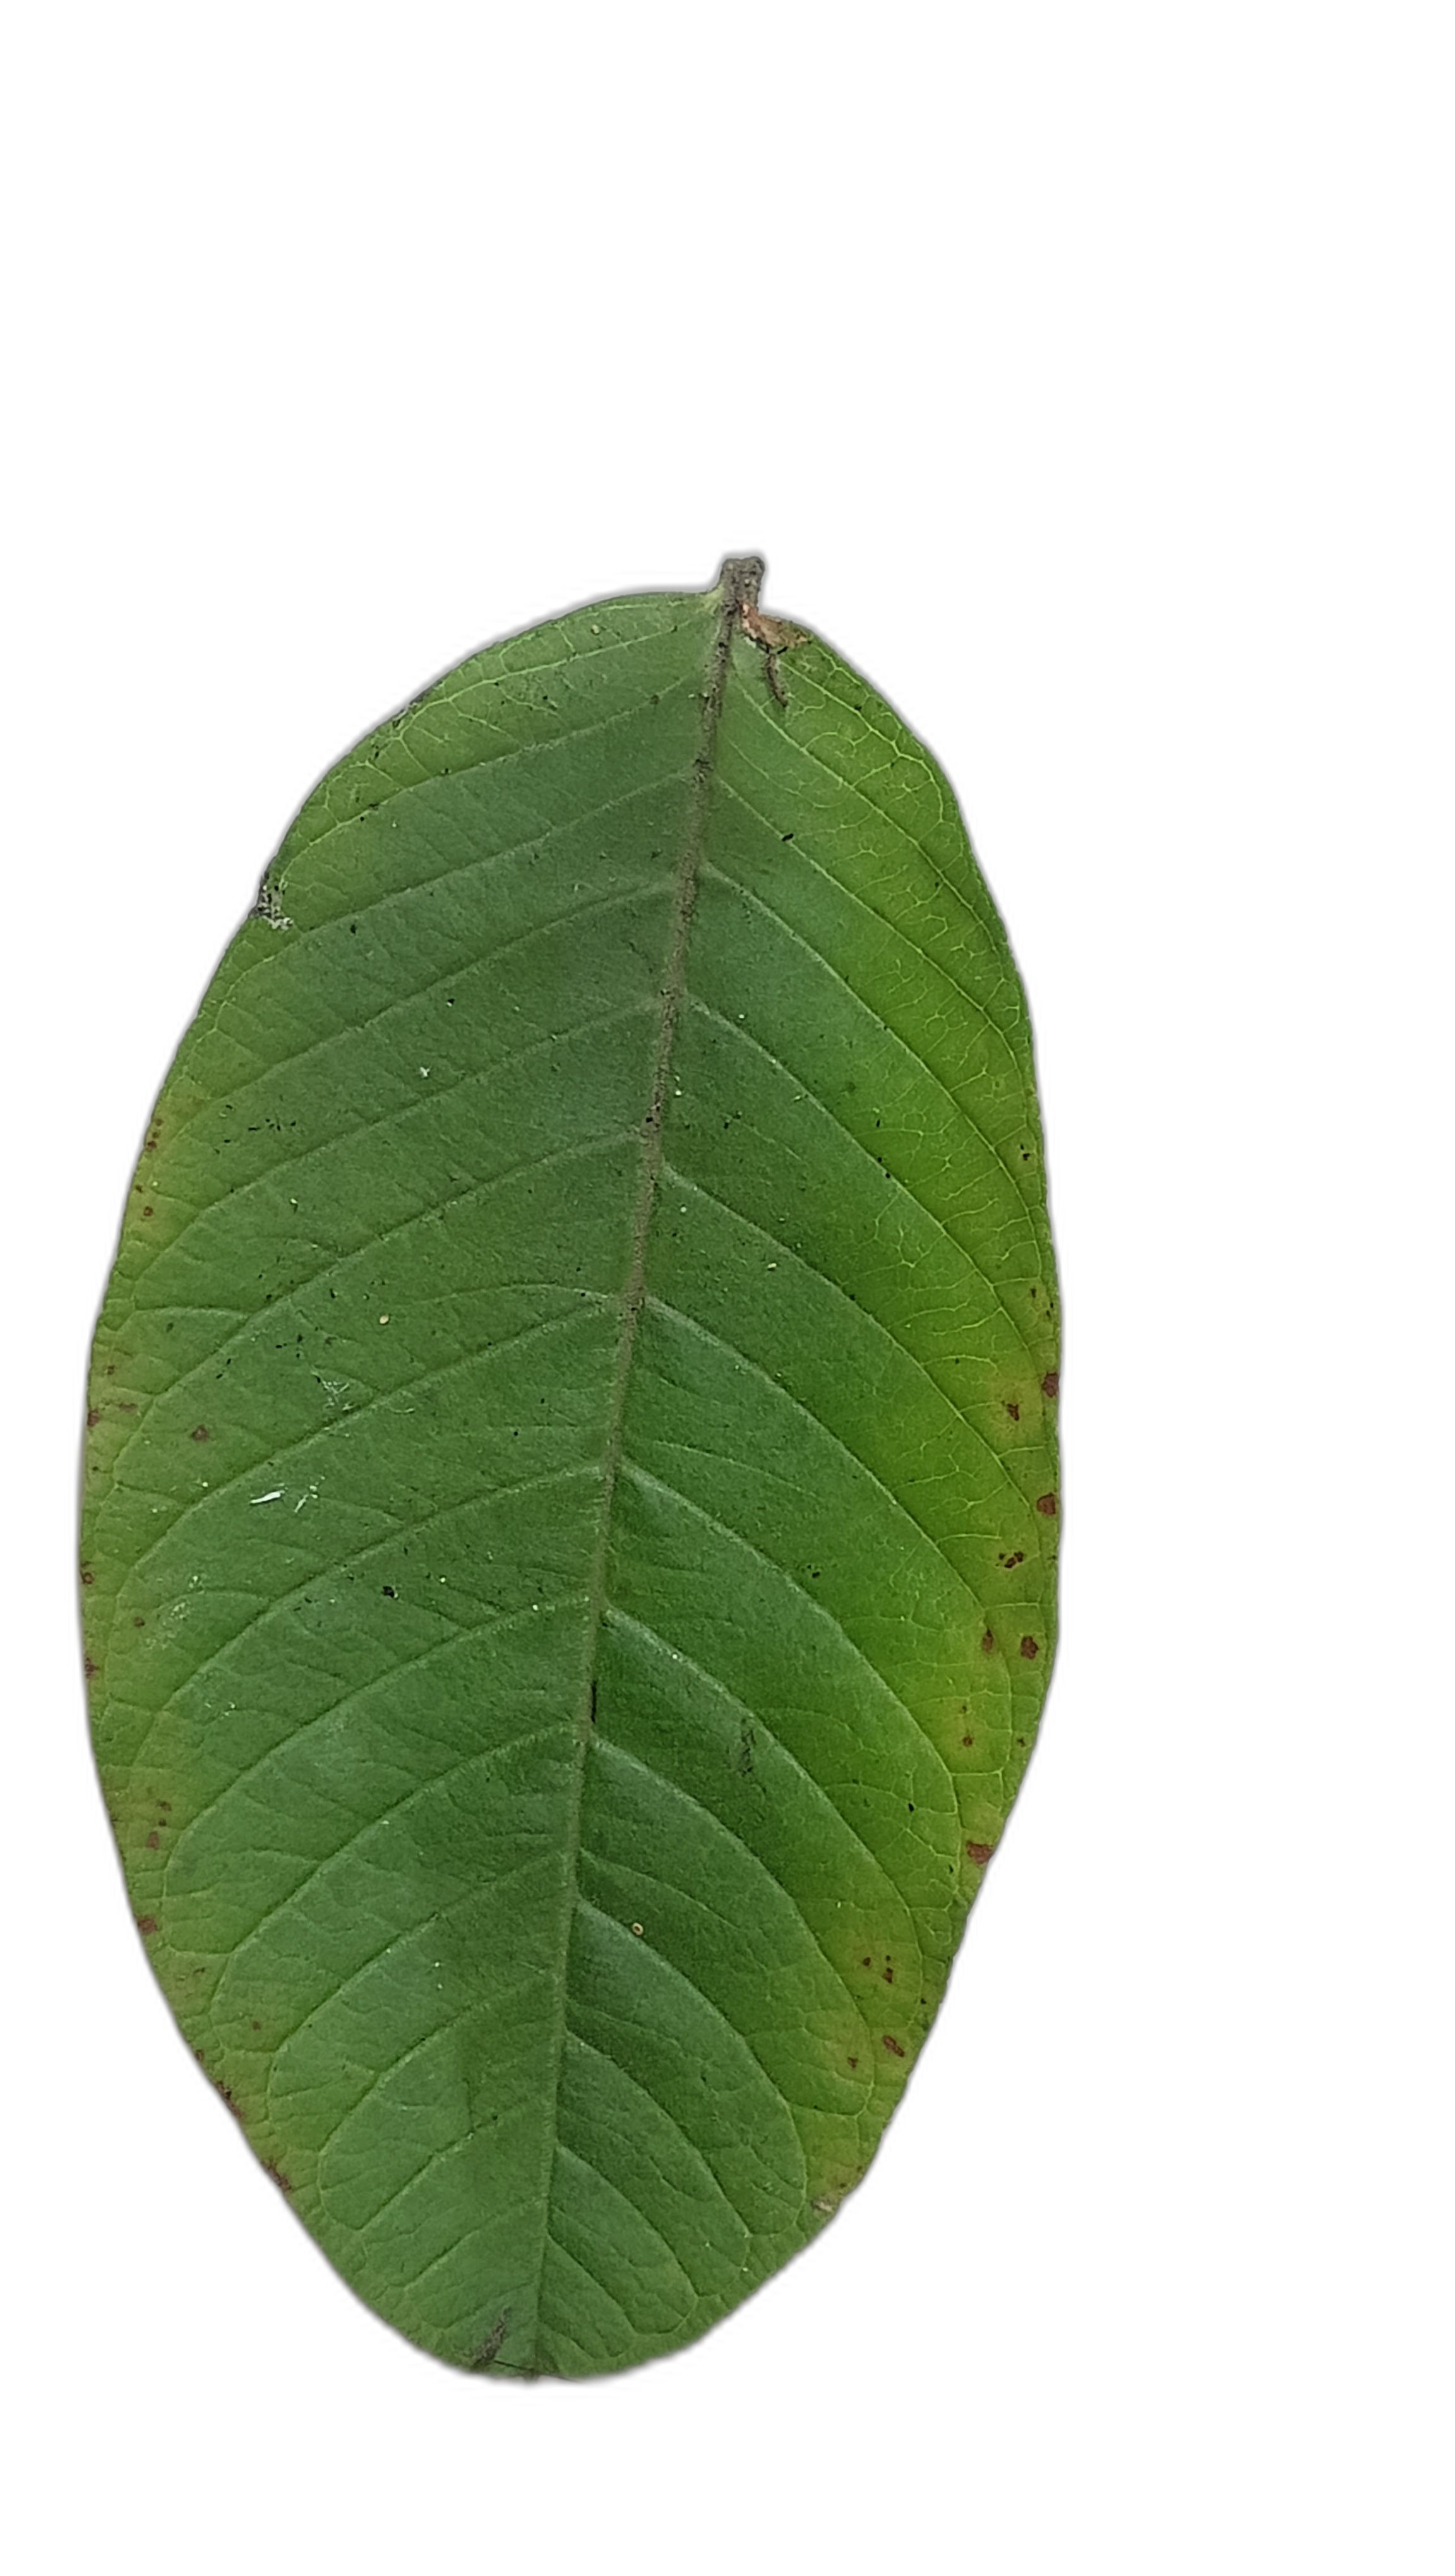
Plant part: leaf
Disease: Healthy